Kalanjoor

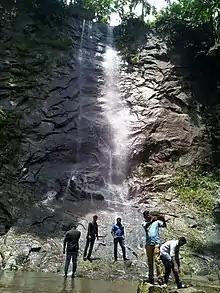
Kochu Kuttalam (Non Seasonal Time)

This beautiful and small seasonal waterfall, is located in Vazhapara, Kalanjoor - Padom road 2 km from Kalanjoor jn